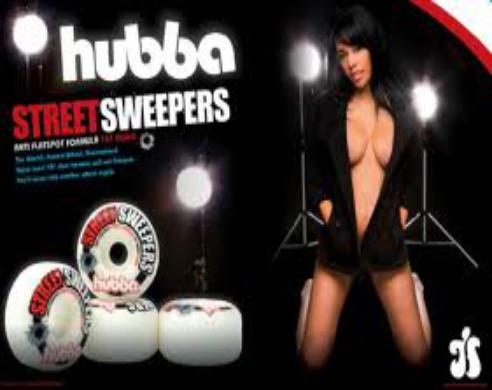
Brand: hubba wheels
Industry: Clothes